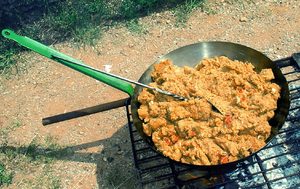
Les migas sont une spécialité culinaire de la péninsule Ibérique principalement au nord et Aragon, centre et au sud. C'était à l'origine, un plat ancien destiné aux travailleurs des champs et une façon de profiter des restes de pain sec.